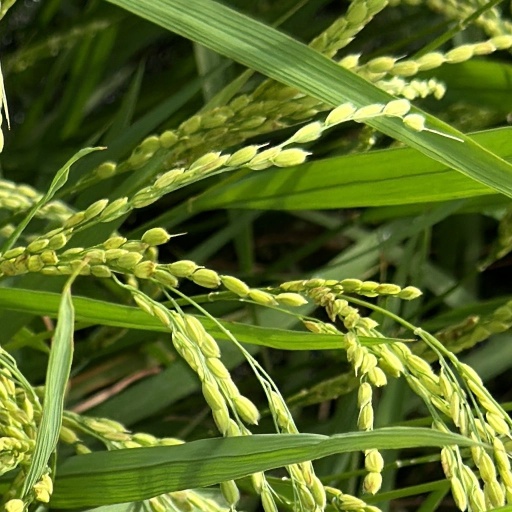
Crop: rice